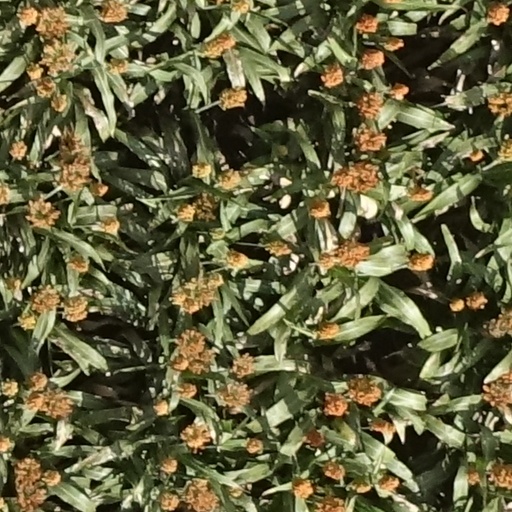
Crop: sorghum